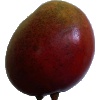
Label: red_mango